Answer in natural language. Is Window (marked A) to the right of brown colour cube shape wooden material (marked B)? Choose between the following options: no or yes
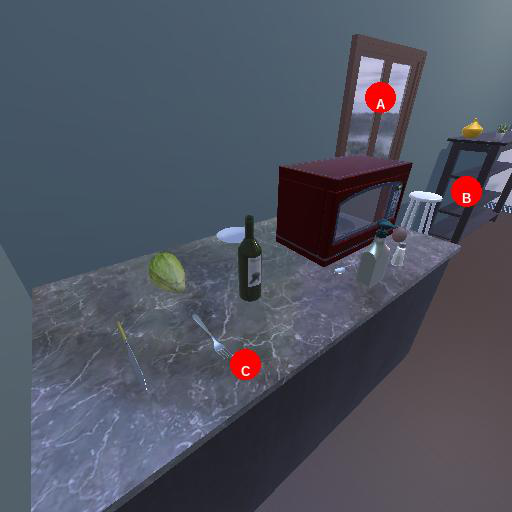
<answer>no</answer>